Shahabeddin Tabatabaei

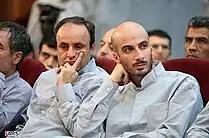
Iranian British embassy employee Hossein Rassam (L) and Shahabeddin Tabatabaei (R), head of the youth department at Iran's Islamic Participation Front, attend a trial hearing at the revolutionary court in Tehran

Shahabeddin Tabatabaei (Persian: شهاب الدین طباطبایی) is an Iranian politician, author, journalist, reformist, head of the youth department at Iran's Islamic Participation Front, and the Secretary general of the Iranian Neda Party.